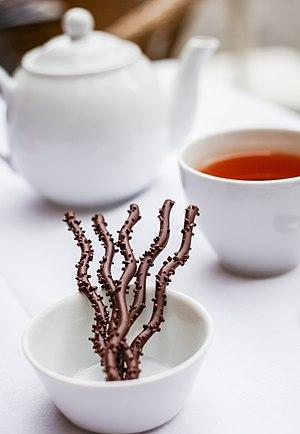
Les Sarments du Médoc de Mademoiselle de Margaux
Cet article présente une liste des spécialités régionales françaises de confiserie et de chocolaterie classées par région et département.